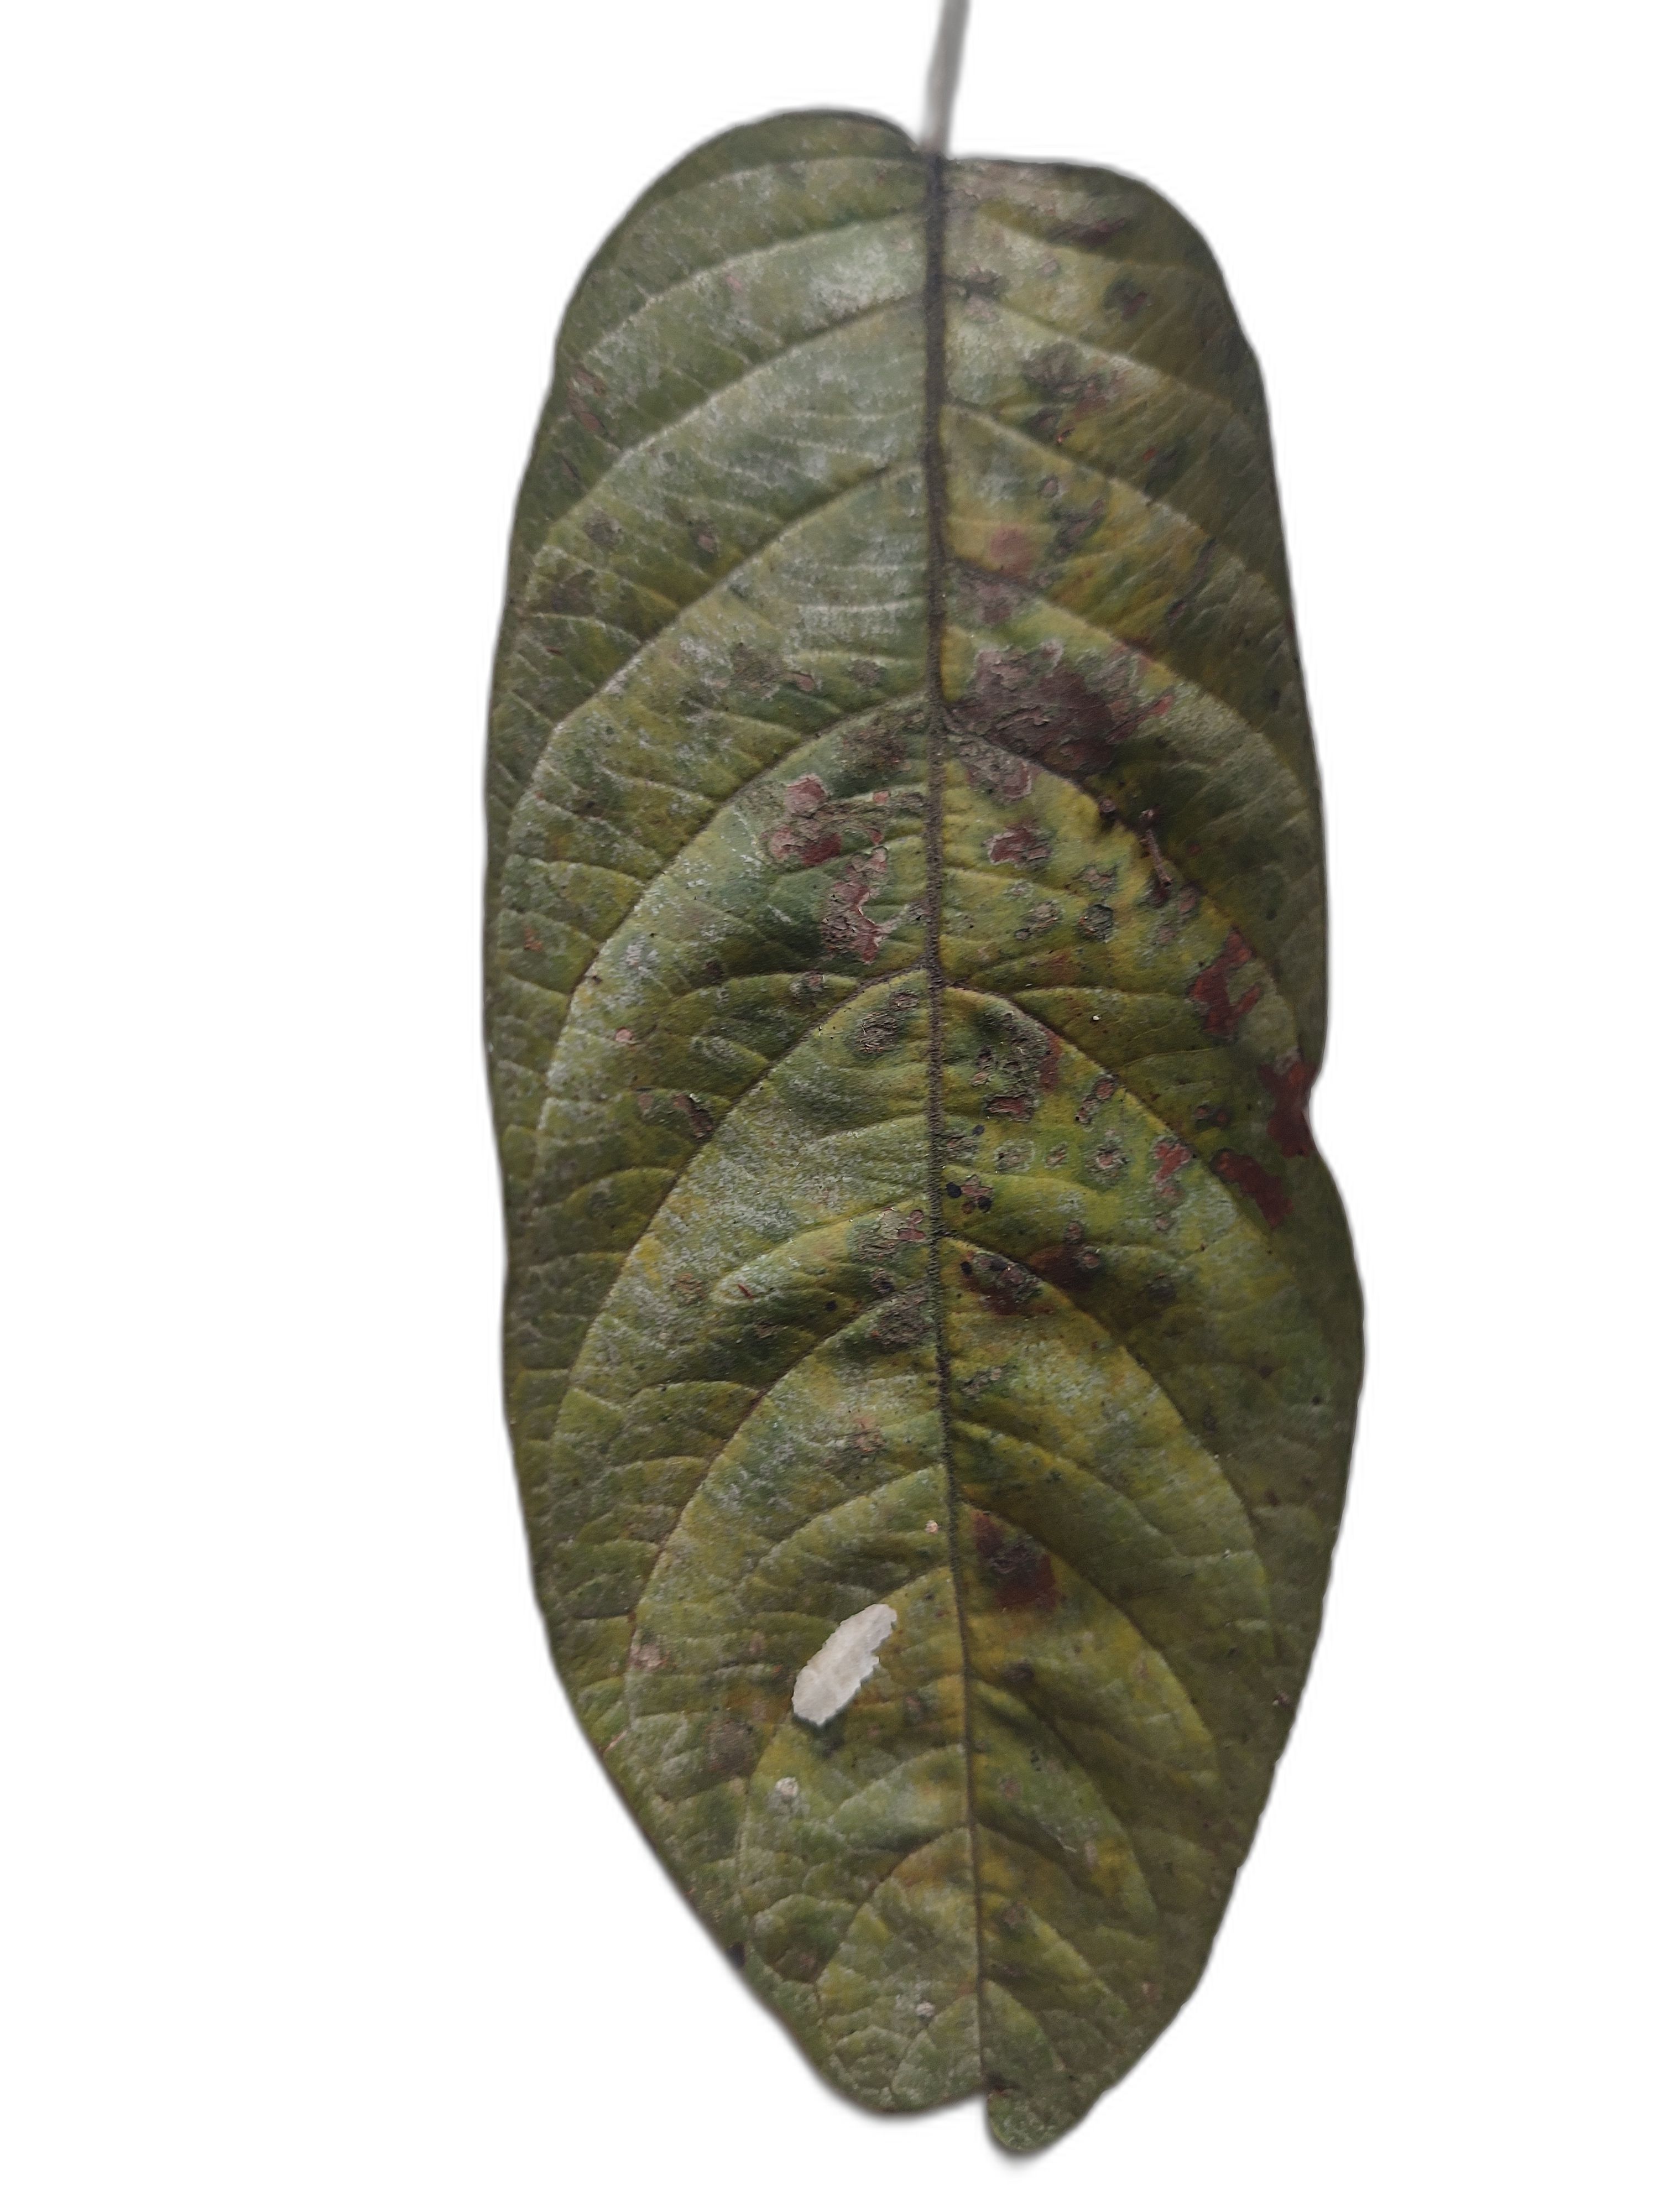
Plant part: leaf
Disease: Rust